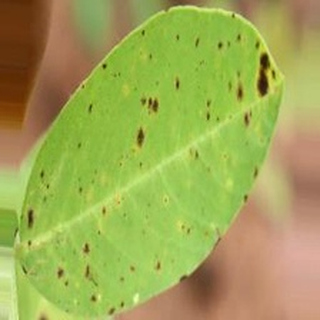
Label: groundnut_late_leaf_spot